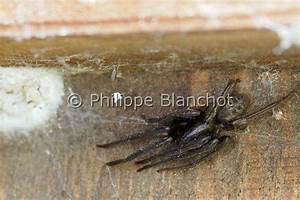
Label: spider